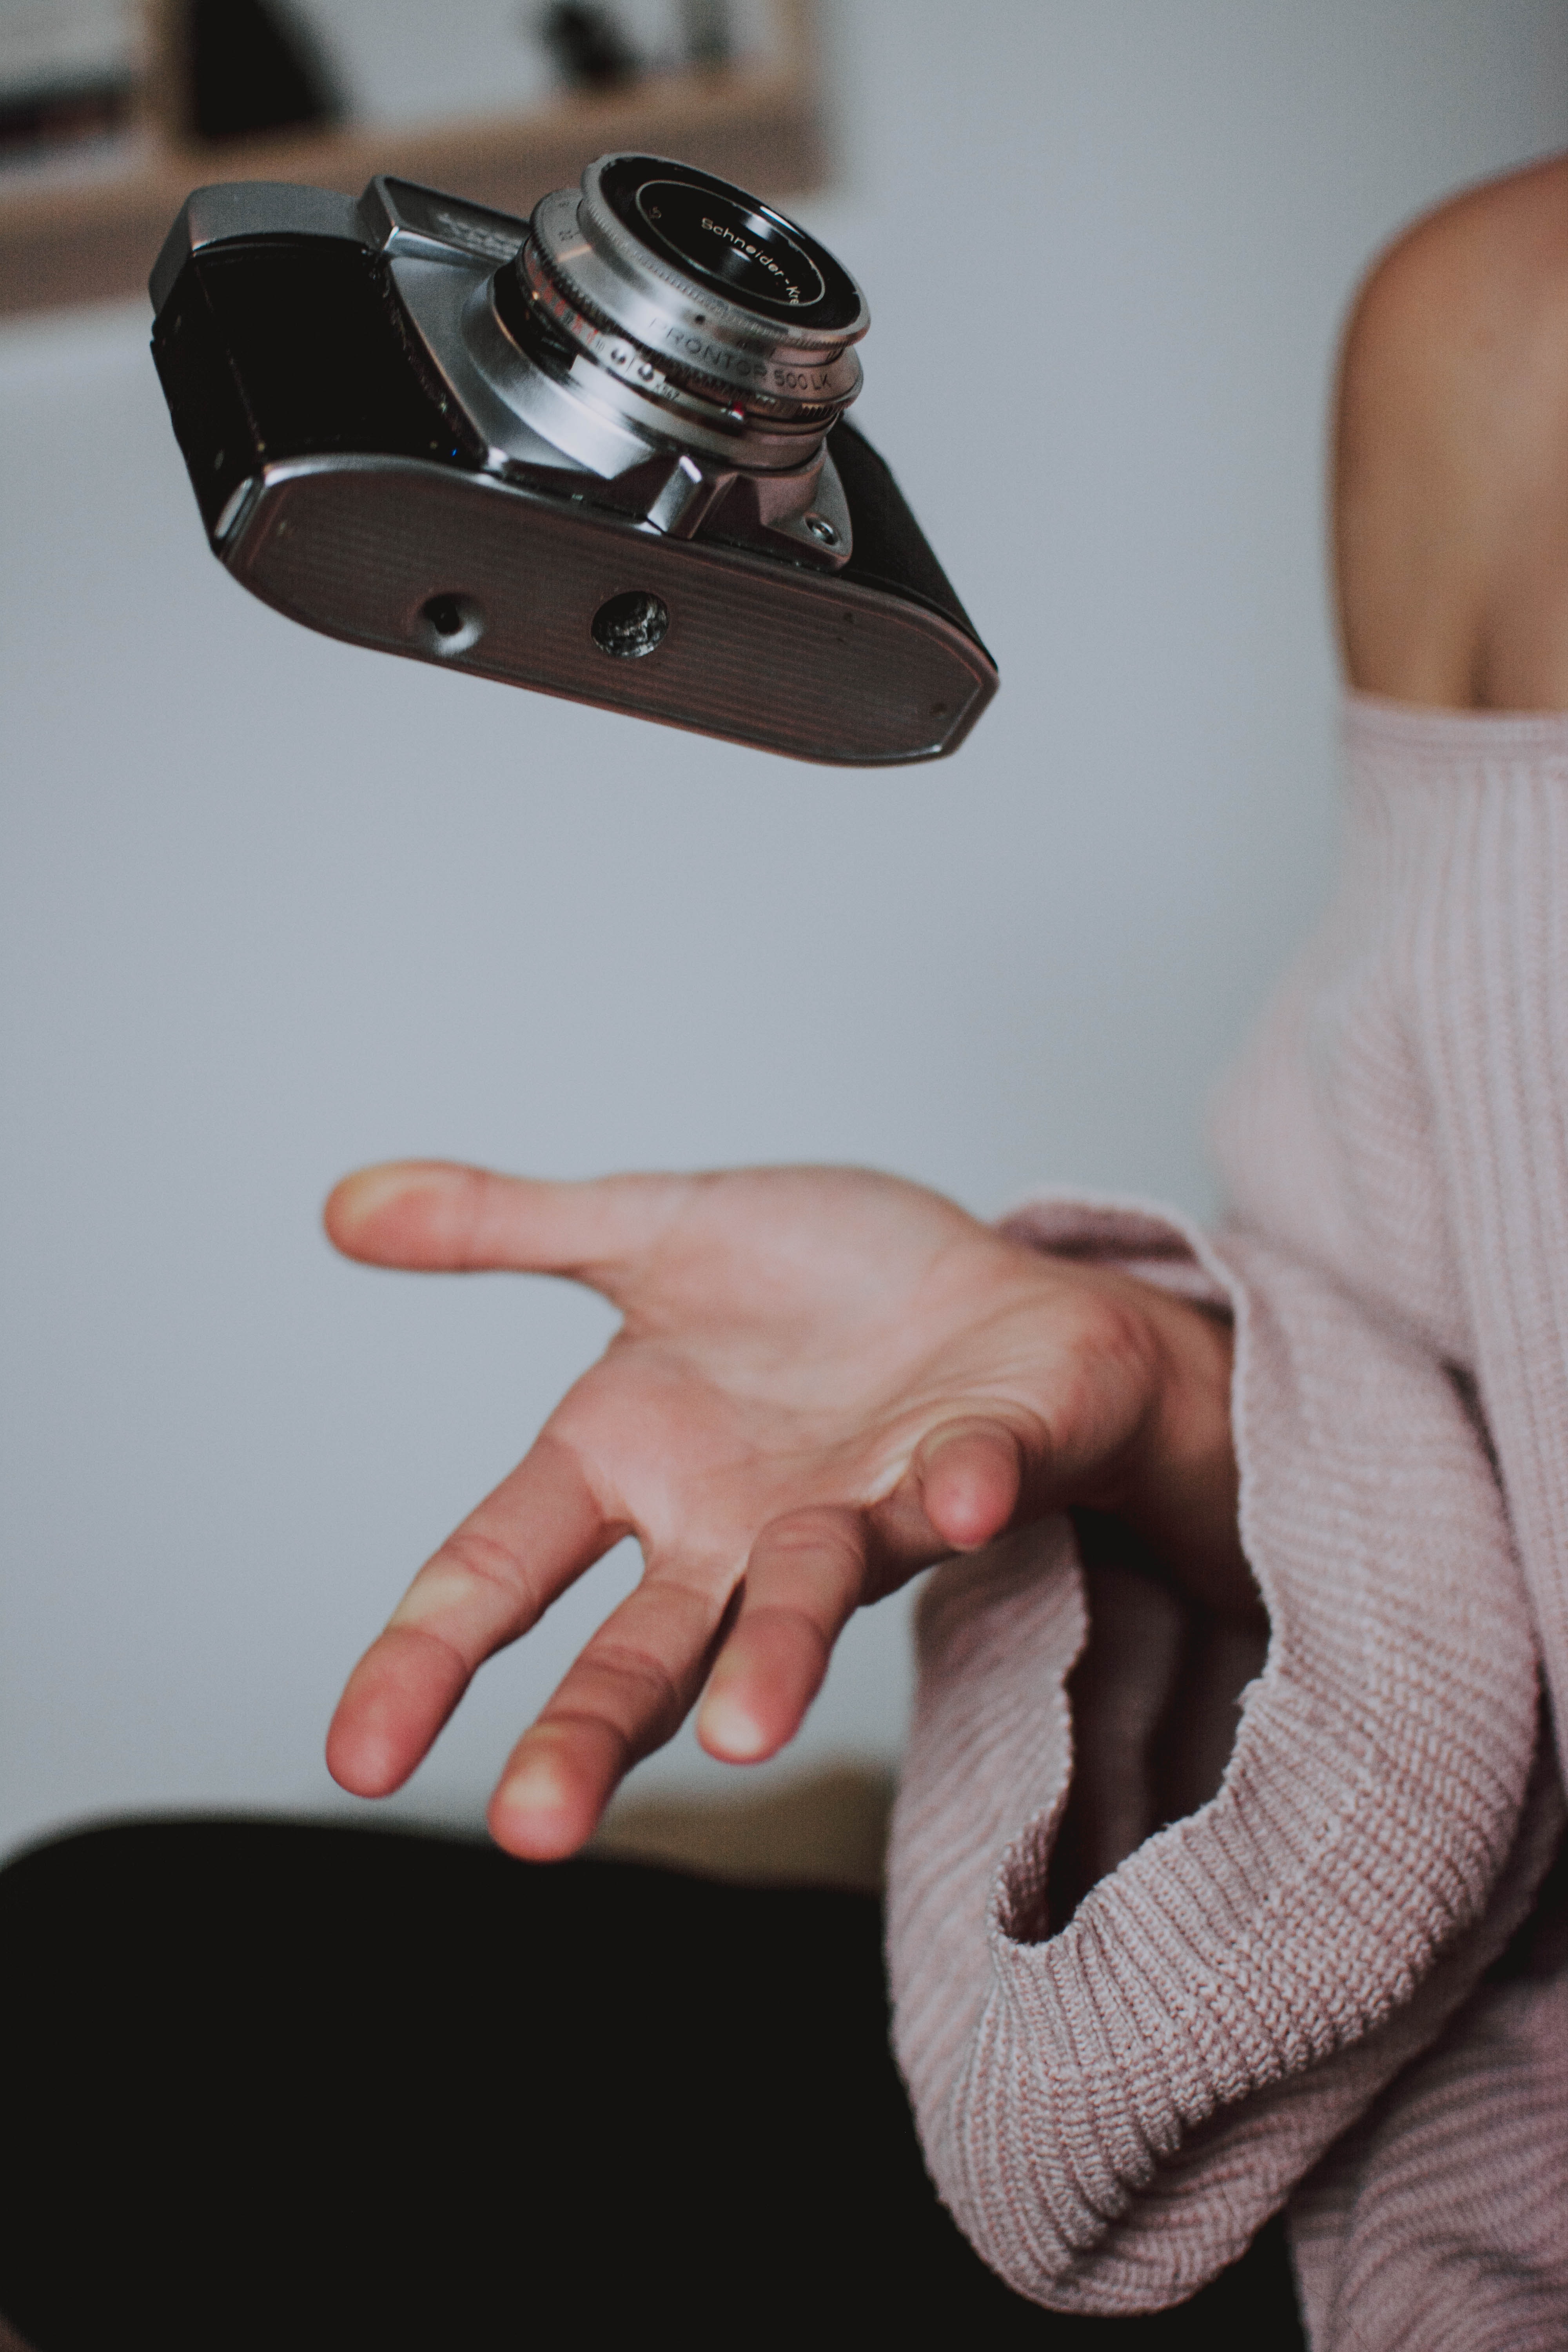
finger, hand, nail, thumb, gesture, photography